Hunting in Romania

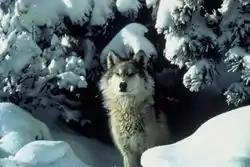
Wolf (Canis lupus) was historically hunted and still exists in large numbers, available even today.

Wolf populations remain strong with an estimated 4000 heads as of 2005, allows wolf hunting ("vanatoare de lupi"). The season is between September 15 and March 31. Hunters use snow tracking, stalking, calling, and driving with beaters.